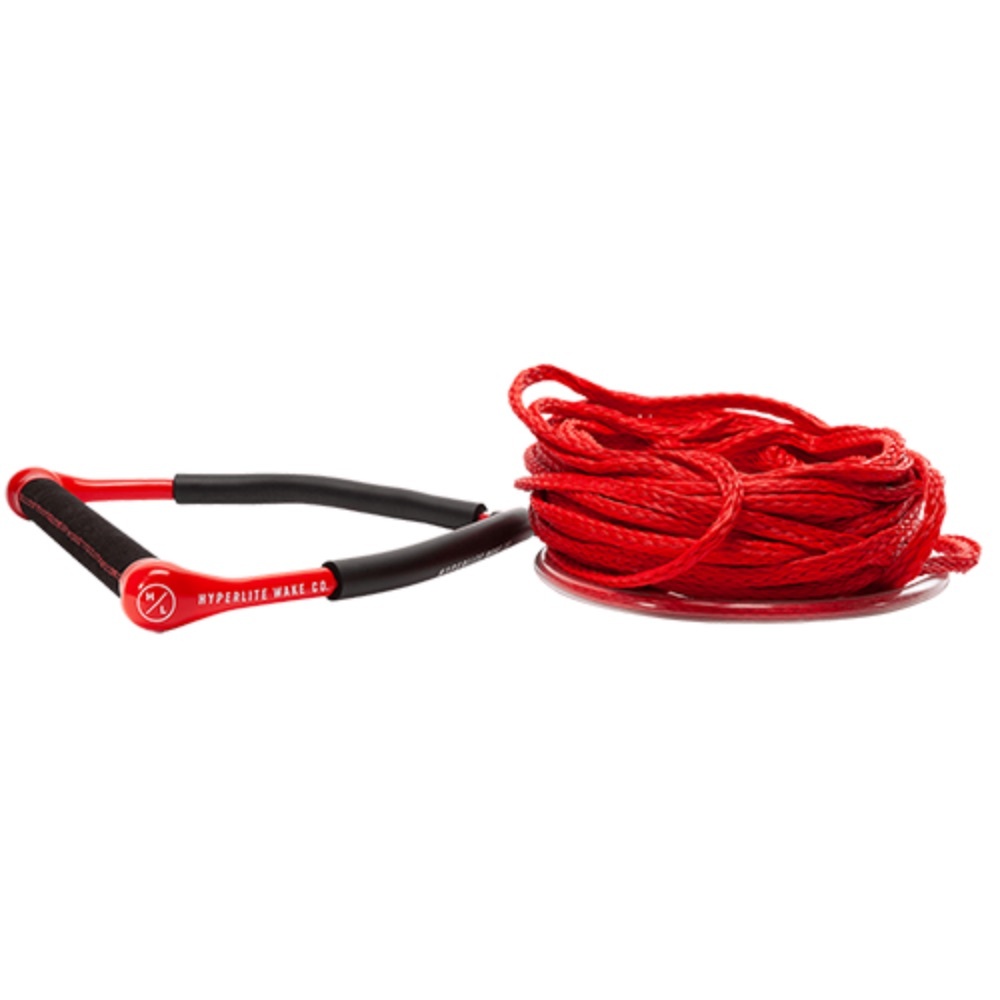
HYPERLITE CG HANDLE WITH 65' POLY-E LINE RED
Hyperlite’s new CG Handle is the ever popular Chamois Grip including new lightweight end caps. As you up your skill level, lengthen your rope for higher performance. The CG Handle Packages will take you to new heights. FEATURES • “Chamois Grip” • New Handle Foam Floats • ARS (Anti-Roll System) Endcaps • 15” Handle Bar Length • 1.2” Handle Diameter (30.5mm) • 60’ Poly-E Line with 3 – 5’ Sections
Brand: Hyperlite
Category: Sporting Goods > Outdoor Recreation > Boating & Water Sports > Towed Water Sports > Wakeboarding > Wakeboard Parts > Wakeboard Handles